Minsmere River

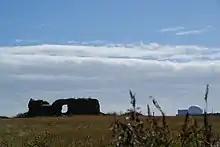
The ruined chapel of St Mary

Between Yoxford and Eastbridge the landscape is classified as valley meadows and fens. The narrow valley, which has some peat deposits, is largely drained through a system of dykes and used as grassland with some areas of mixed woodland. Suffolk Wildlife Trust maintains a nature reserve at Darsham Marshes along this stretch of the river.